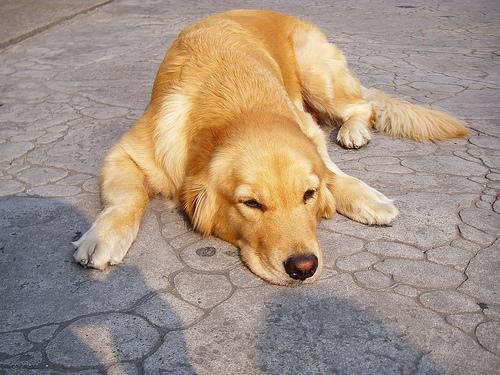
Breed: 5355-n000126-golden_retriever